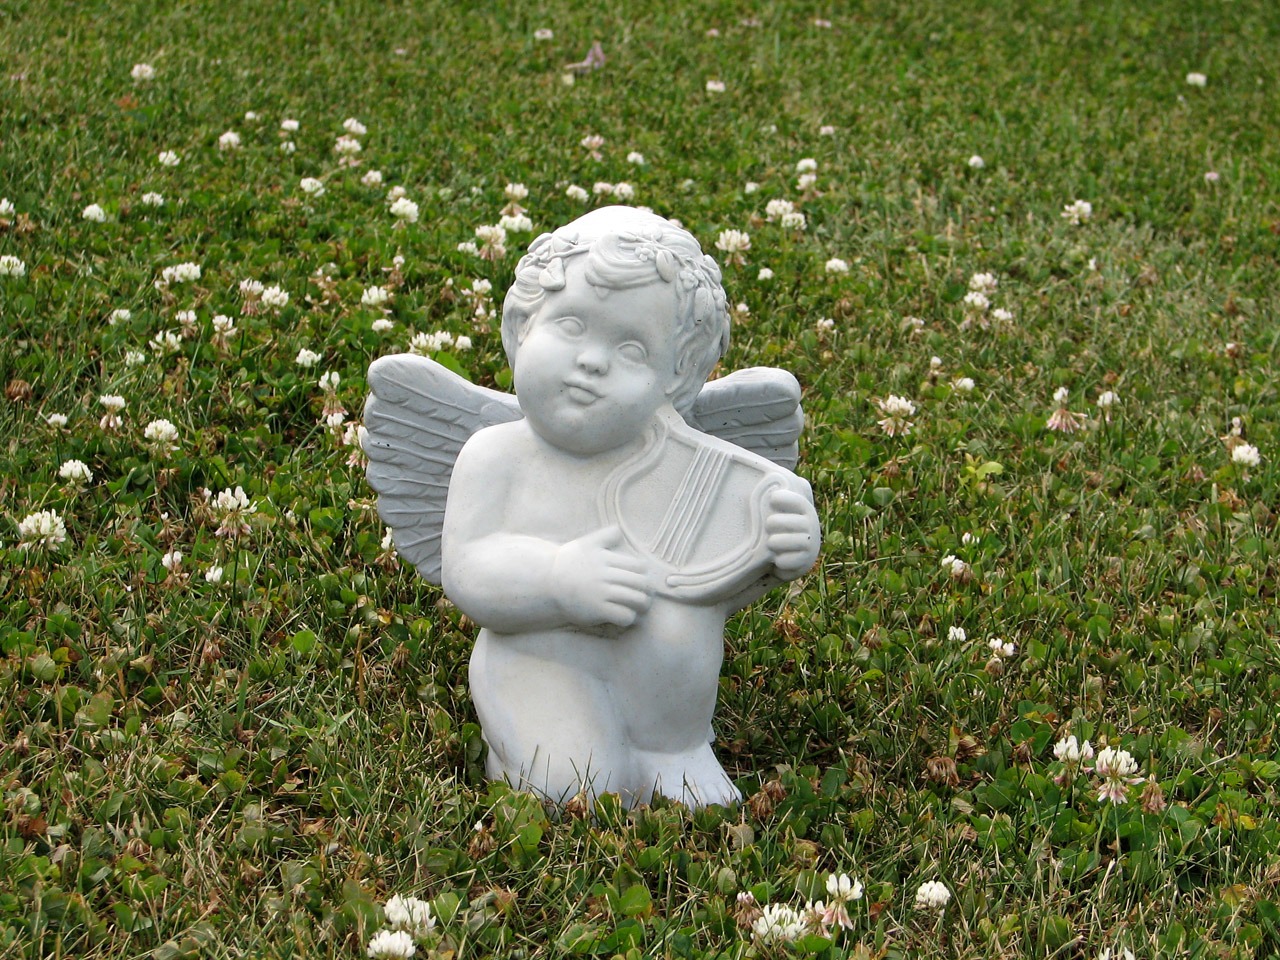
grass, lawn, flower, stone, monument, statue, decoration, ornament, grave, sculpture, art, harp, cherub, human positions